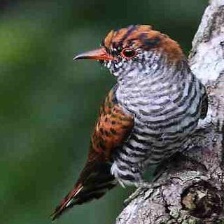
Species: VIOLET CUCKOO
Scientific name:  CHRYSOCOCCYX XANTHORHYNCHUS